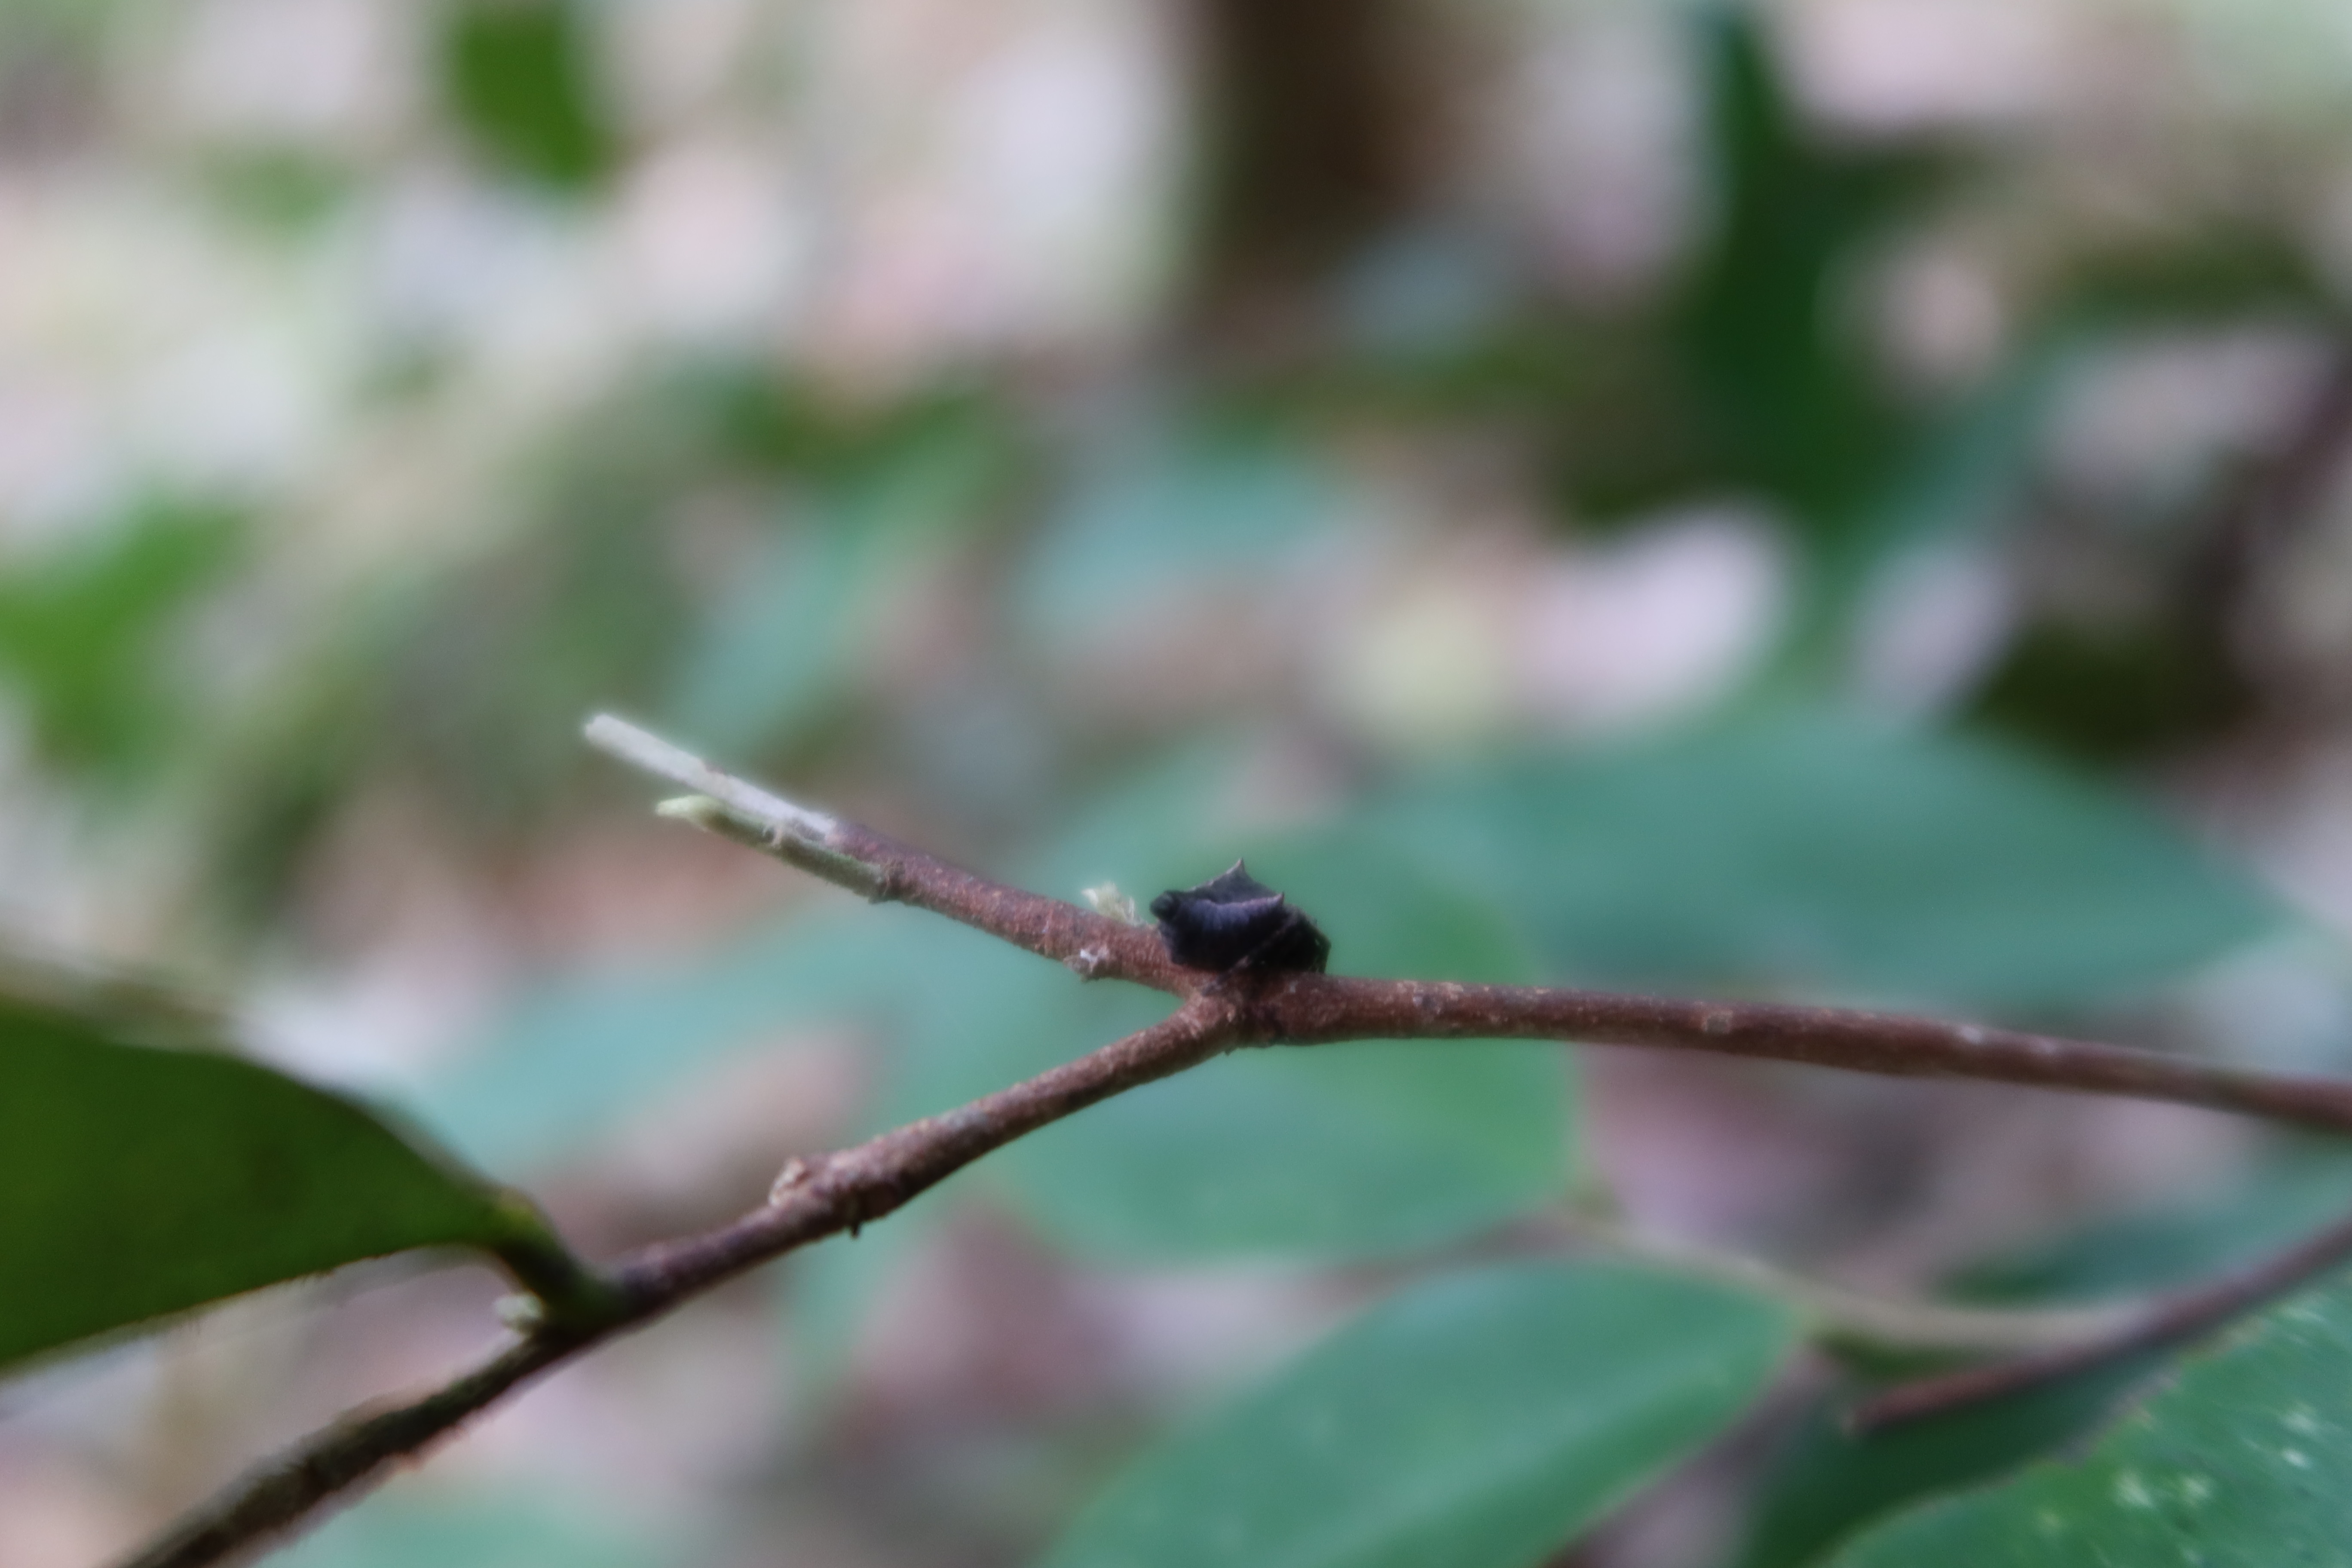
Label: Flea Beetles